The Game Awards 2017

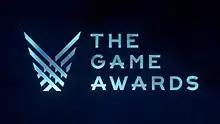

The Game Awards 2017 was an award show that honored the best video games of 2017, and took place at the Microsoft Theater in Los Angeles on December 7, 2017. The event was hosted by Geoff Keighley, and was live streamed around the world across various platforms, with 11.5 million viewers in total watching the event. "" won three awards, including Game of the Year. Two indie games, "Cuphead" and "", also won three awards each.